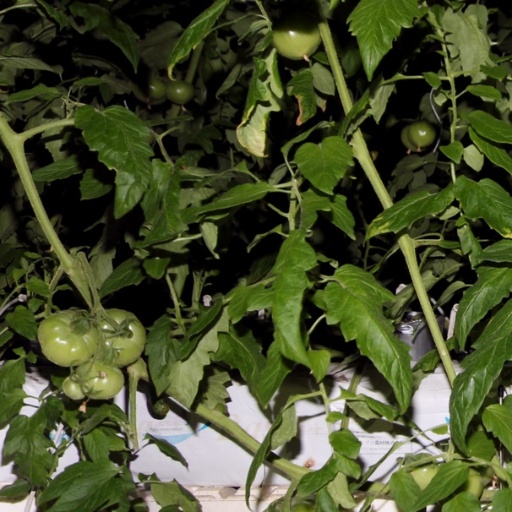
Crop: tomato